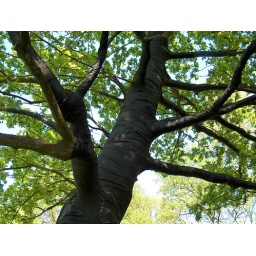
An oak tree with straight branches enwrapped in black, staying close to the red one